Retrocuspid papilla

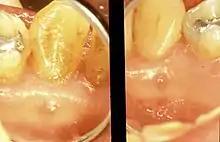
Fig.1.Retrucuspid papillae lingual to both lower canines.

However, they could in a few individuals also be seen simultaneously in the molar region and on the lingual side (Fig.2). They were 2–3 mm wide and high and covered with normal mucosa. Their tips were erected or could be folded down, mimicking the entrance of a periodontal abscess, but no duct was present.